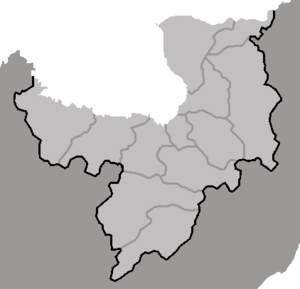
Ryanggang / Administrativ inddeling
Kort over Ryanggangs administrative inddeling
Ryanggang er en provins i Nordkorea. Den ligger i den nordlige del af landet, med Kina i nord, og de nordkoreanske provinser Nordhamgyong i øst, Sydhamgyong i syd og Chagang i vest. Ryanggang blev oprettet i 1954 ved en af Sydhamgyong. Regionshovedstaden er Hyesan.